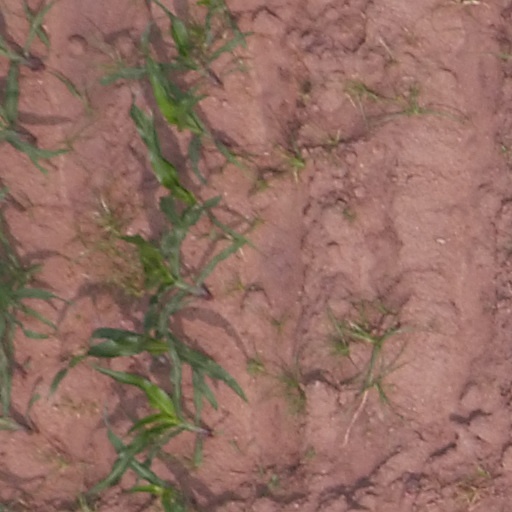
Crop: maize; corn